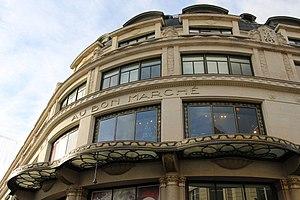
Louis-Charles Boileau né le 27 octobre 1837 à Paris et mort le 17 septembre 1914 à Bordeaux est un architecte français.